United Kingdom in the Eurovision Song Contest 2000

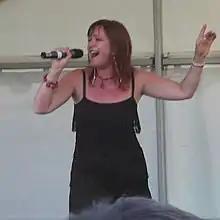
Nicki French represented the United Kingdom in 2000 after winning "A Song for Europe"

"A Song for Europe 2000" was the national final developed by the BBC in order to select its entry for the Eurovision Song Contest 2000. Eight acts competed in the competition which consisted of a radio semi-final on 14 January 2000 and a televised final on 20 February 2000. The semi-final was broadcast on BBC Radio 2, while the final was broadcast on BBC One.